Lucknow, Victoria

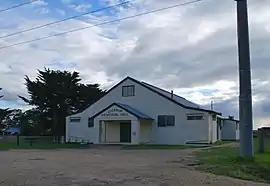
Memorial hall at Lucknow

Lucknow is a suburb of Bairnsdale in the Shire of East Gippsland, Victoria, Australia located on the Mitchell River. The locality is east of the state capital, Melbourne.